Sant'Ippolito (hill)

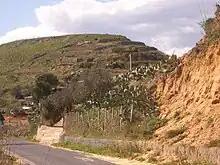

The hill of Sant'Ippolito, known by the name of “Colle del Bersaglio”, is a hill located in the Italian town of Caltagirone, in Sicily. It is made of gypsum, it is about 400 m high, and rises from the valley that is formed by the course of the river Caltagirone.